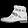
Label: Ankle boot